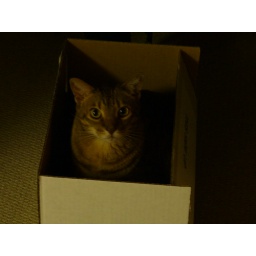
step 1: Open the box. step 2: Get the cat in the box. The boy snapped this.